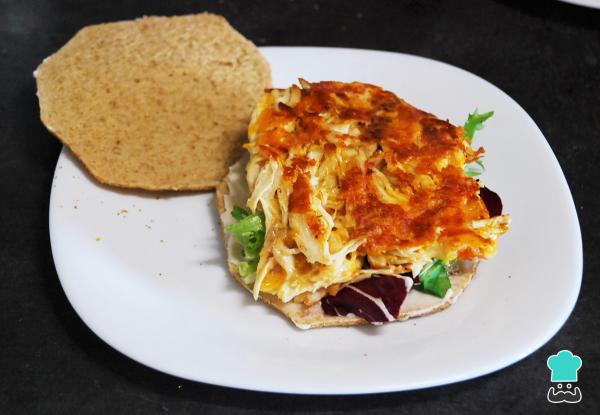
Por último coloca el pollo con el queso y ya estará listo este riquísimo y original sándwich.Truco: El pollo con el queso quedará como una tortilla asi que si quieres puedes cortar una pieza de la misma forma del pan para que la presentación sea más elegante